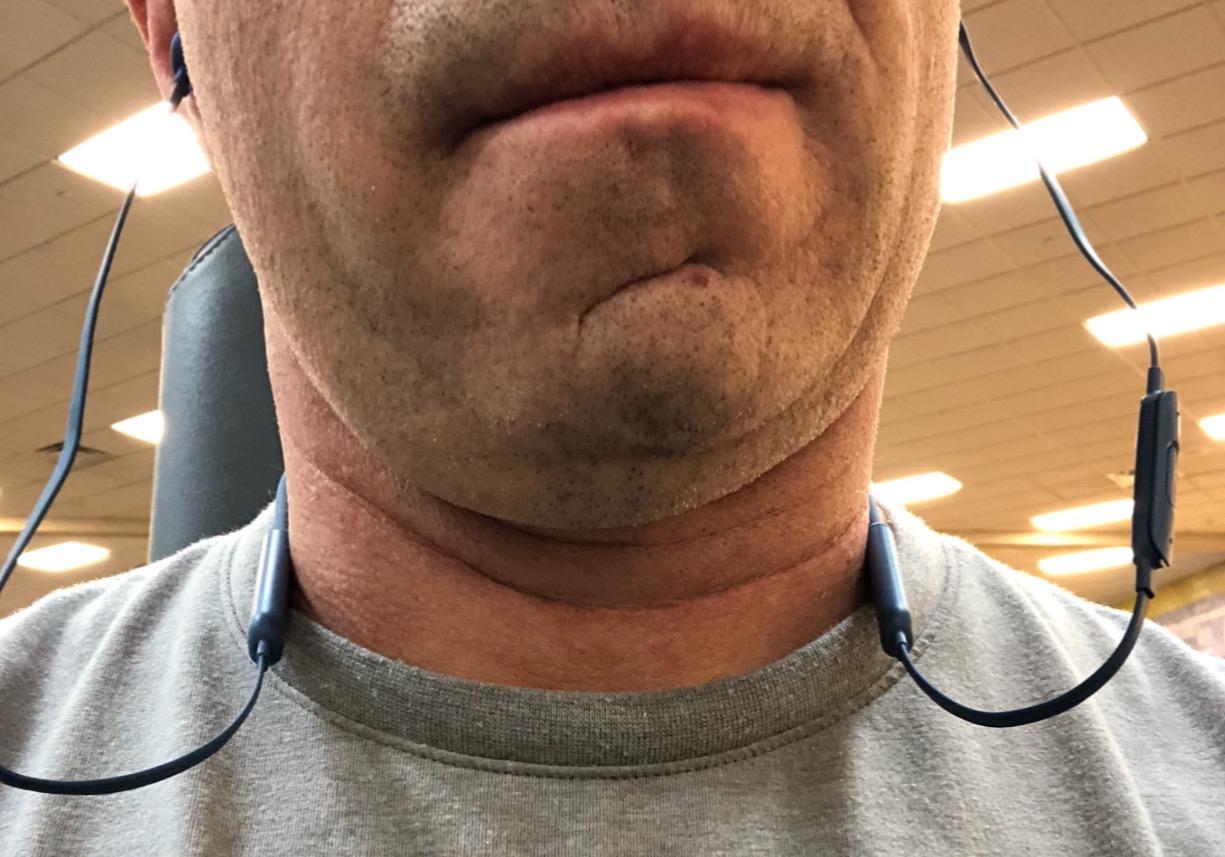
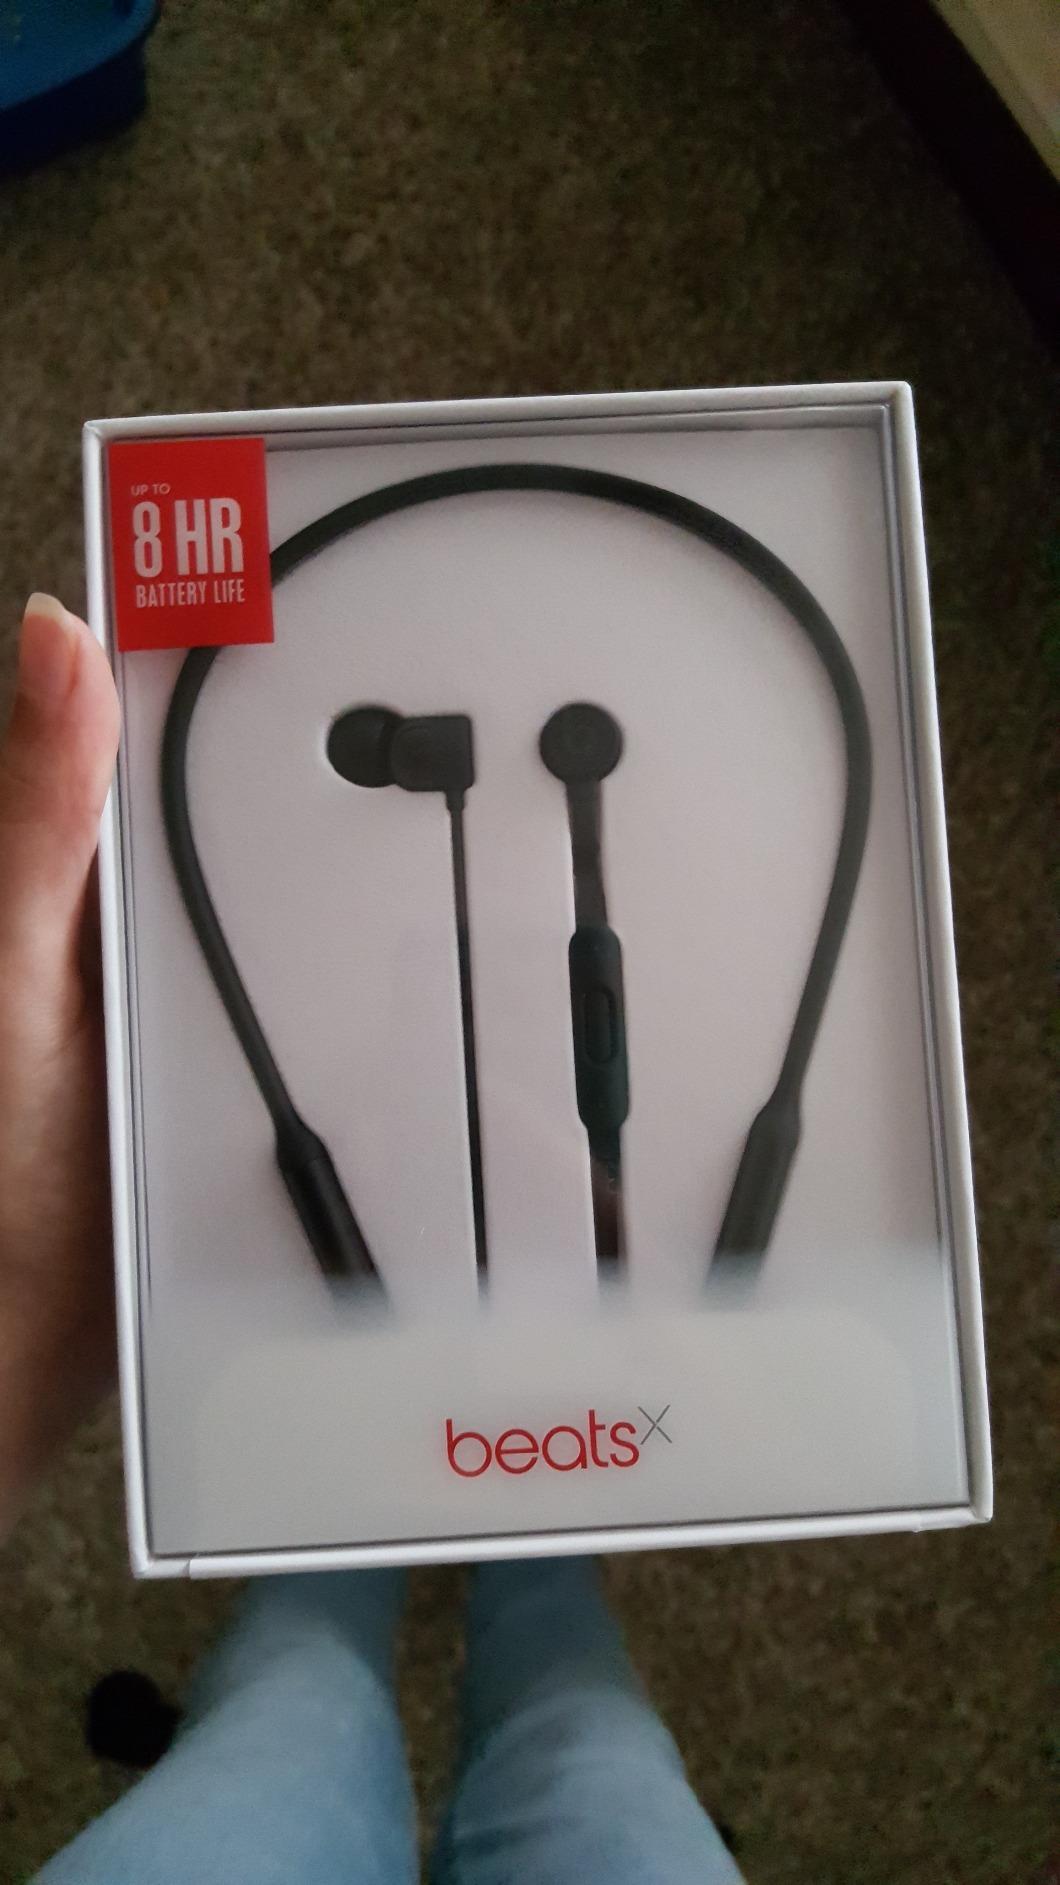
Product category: headphones
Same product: yes